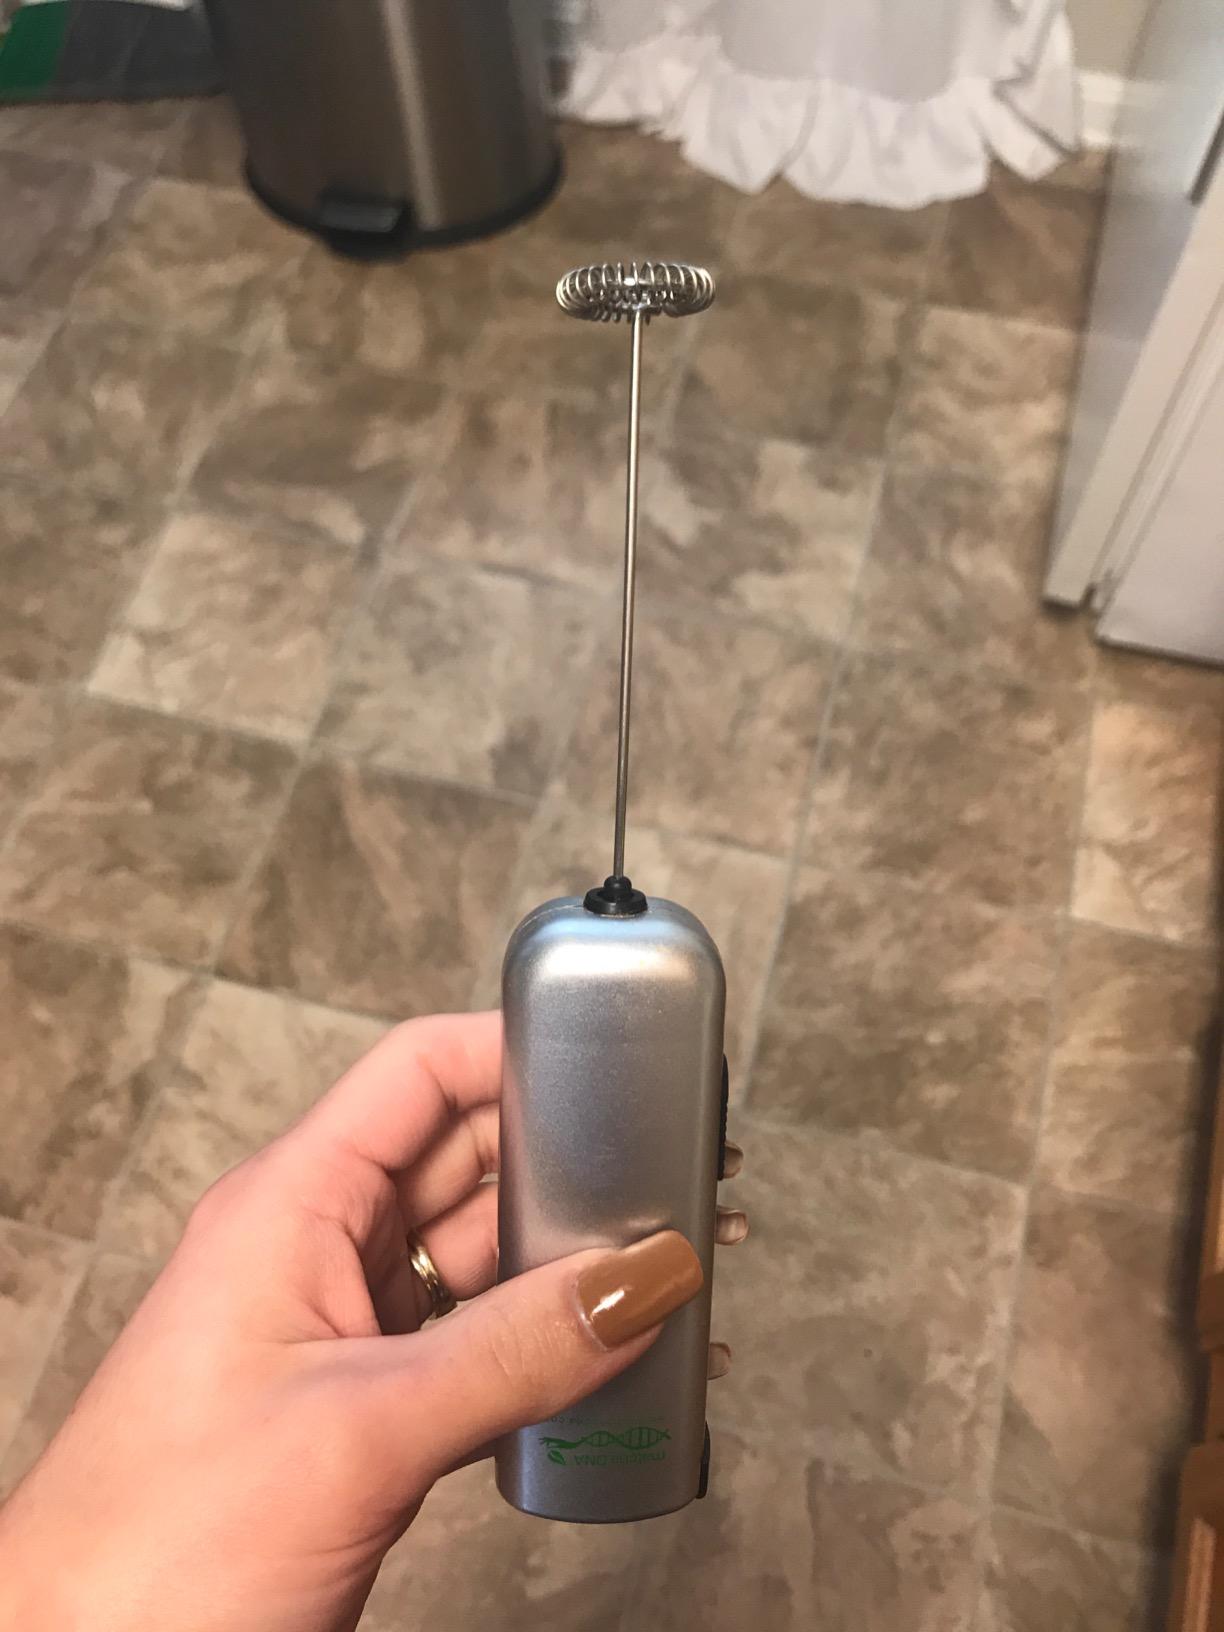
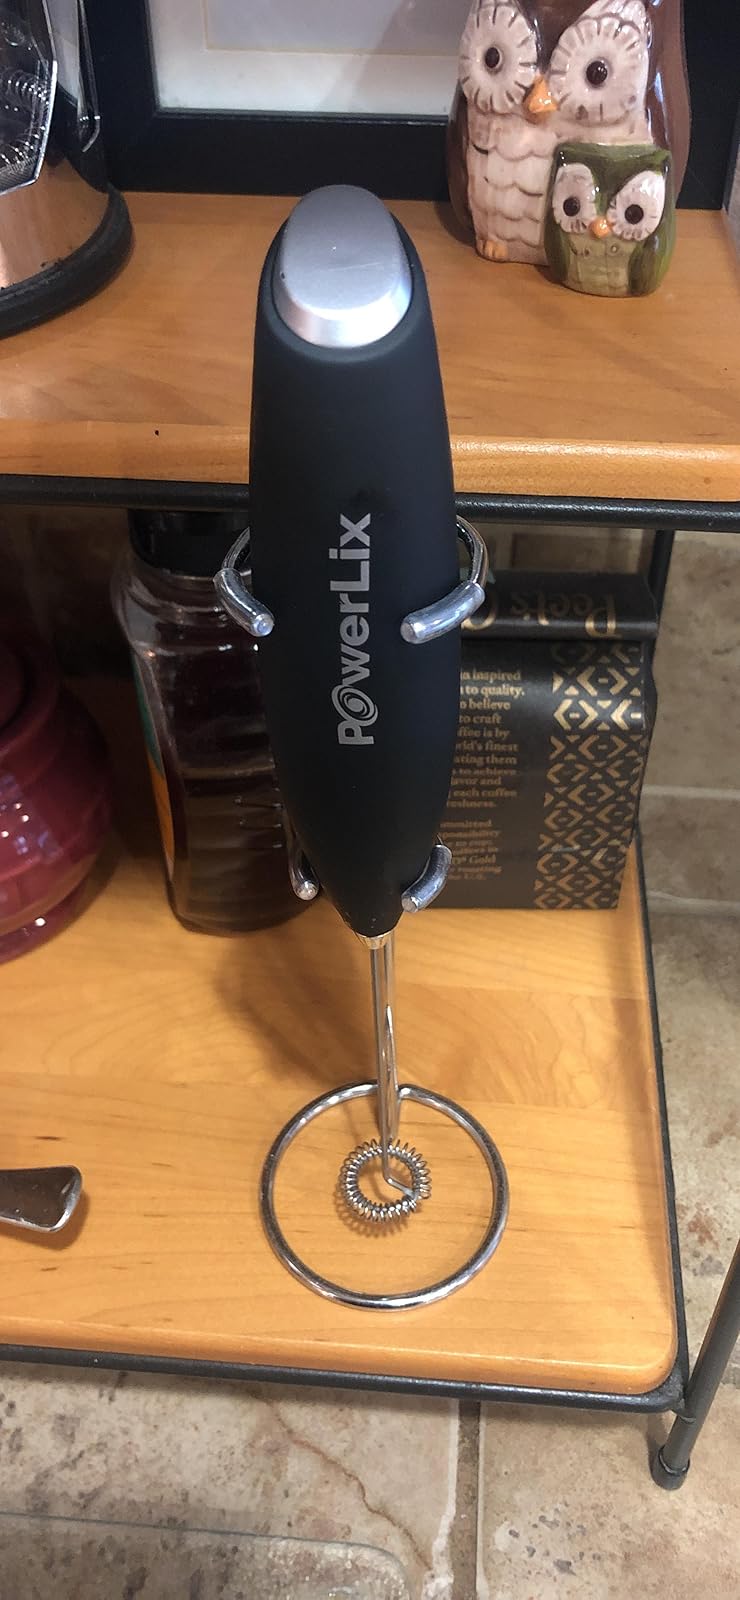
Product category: items_mixer
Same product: no